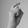
ASL letter: X